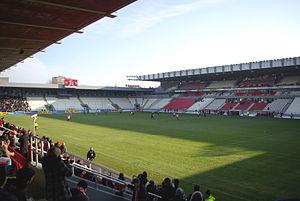
Le stade Józef Piłsudski à Cracovie, en Pologne.
La 21ᵉ édition du Championnat d'Europe de football espoirs se déroule en Pologne du 16 au 30 juin 2017.
Le stade Józef-Piłsudski est un stade polonais de football situé à Cracovie, en Pologne. Construit en 1912, il est utilisé par le Cracovia, l'un des deux clubs principaux de la ville avec le Wisła Cracovie, et peut accueillir jusqu'à 15 016 personnes.